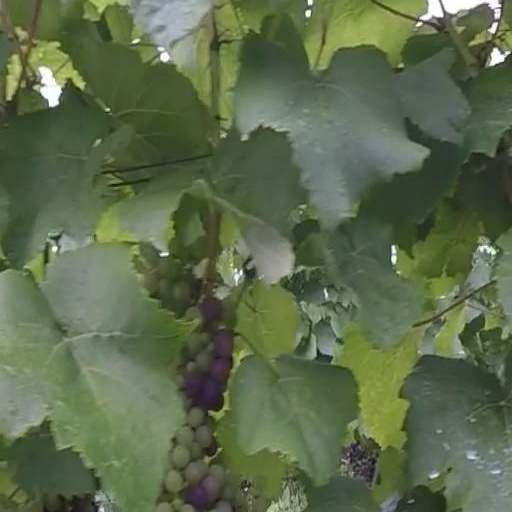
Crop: grape